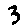
Label: 3